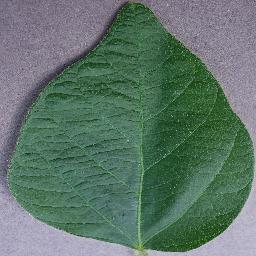
Label: Soybean___healthy